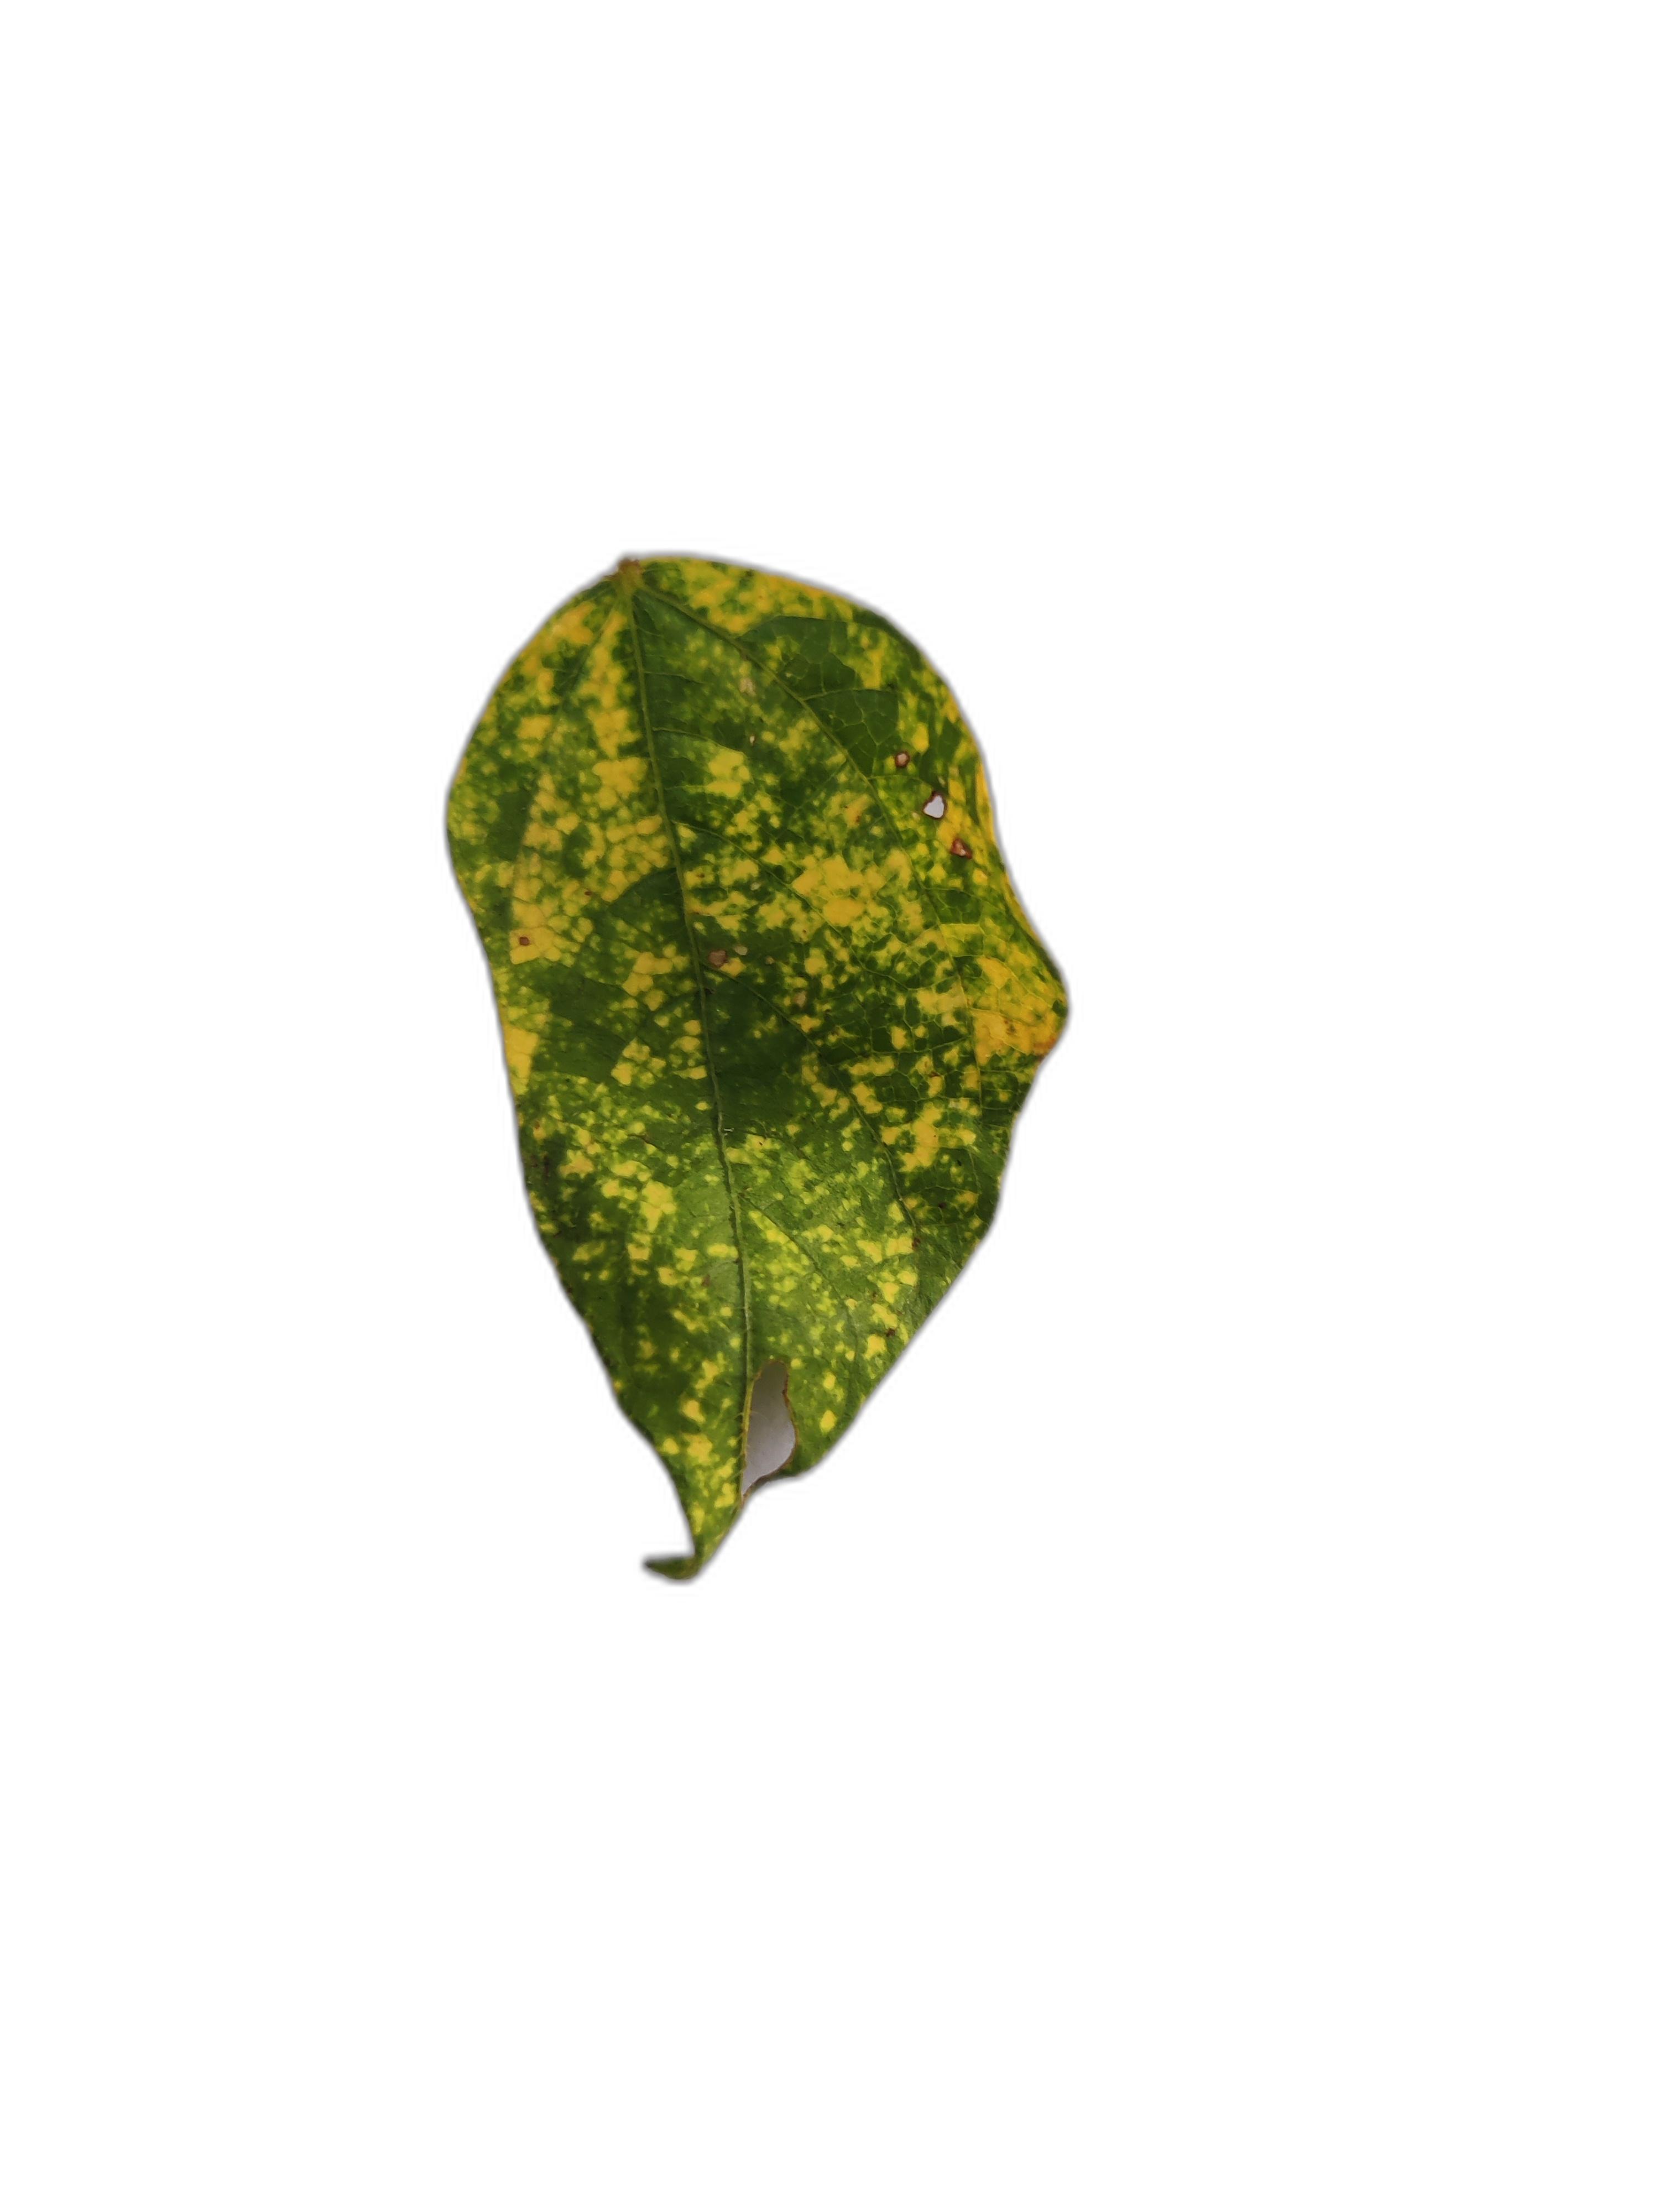
Label: Yellow Mosaic